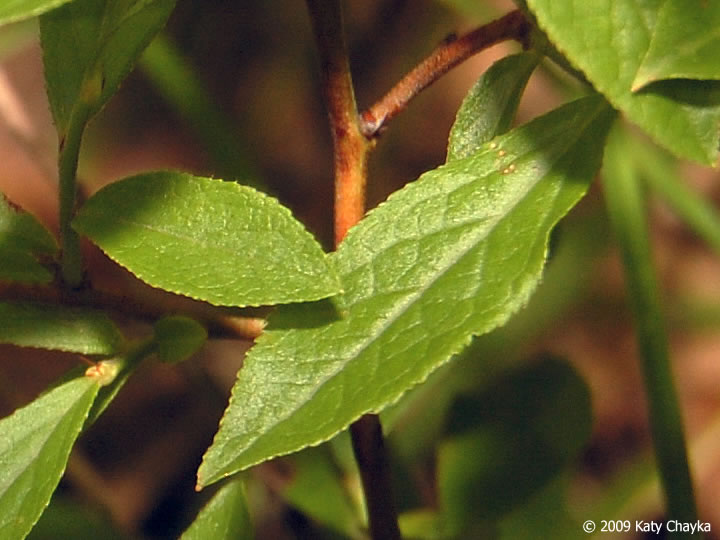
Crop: blueberry
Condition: healthy